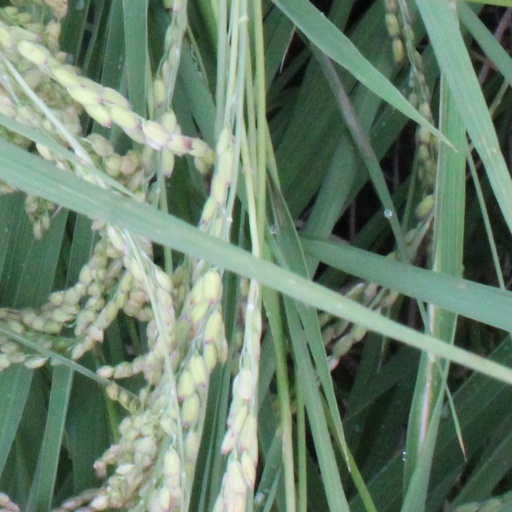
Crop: rice